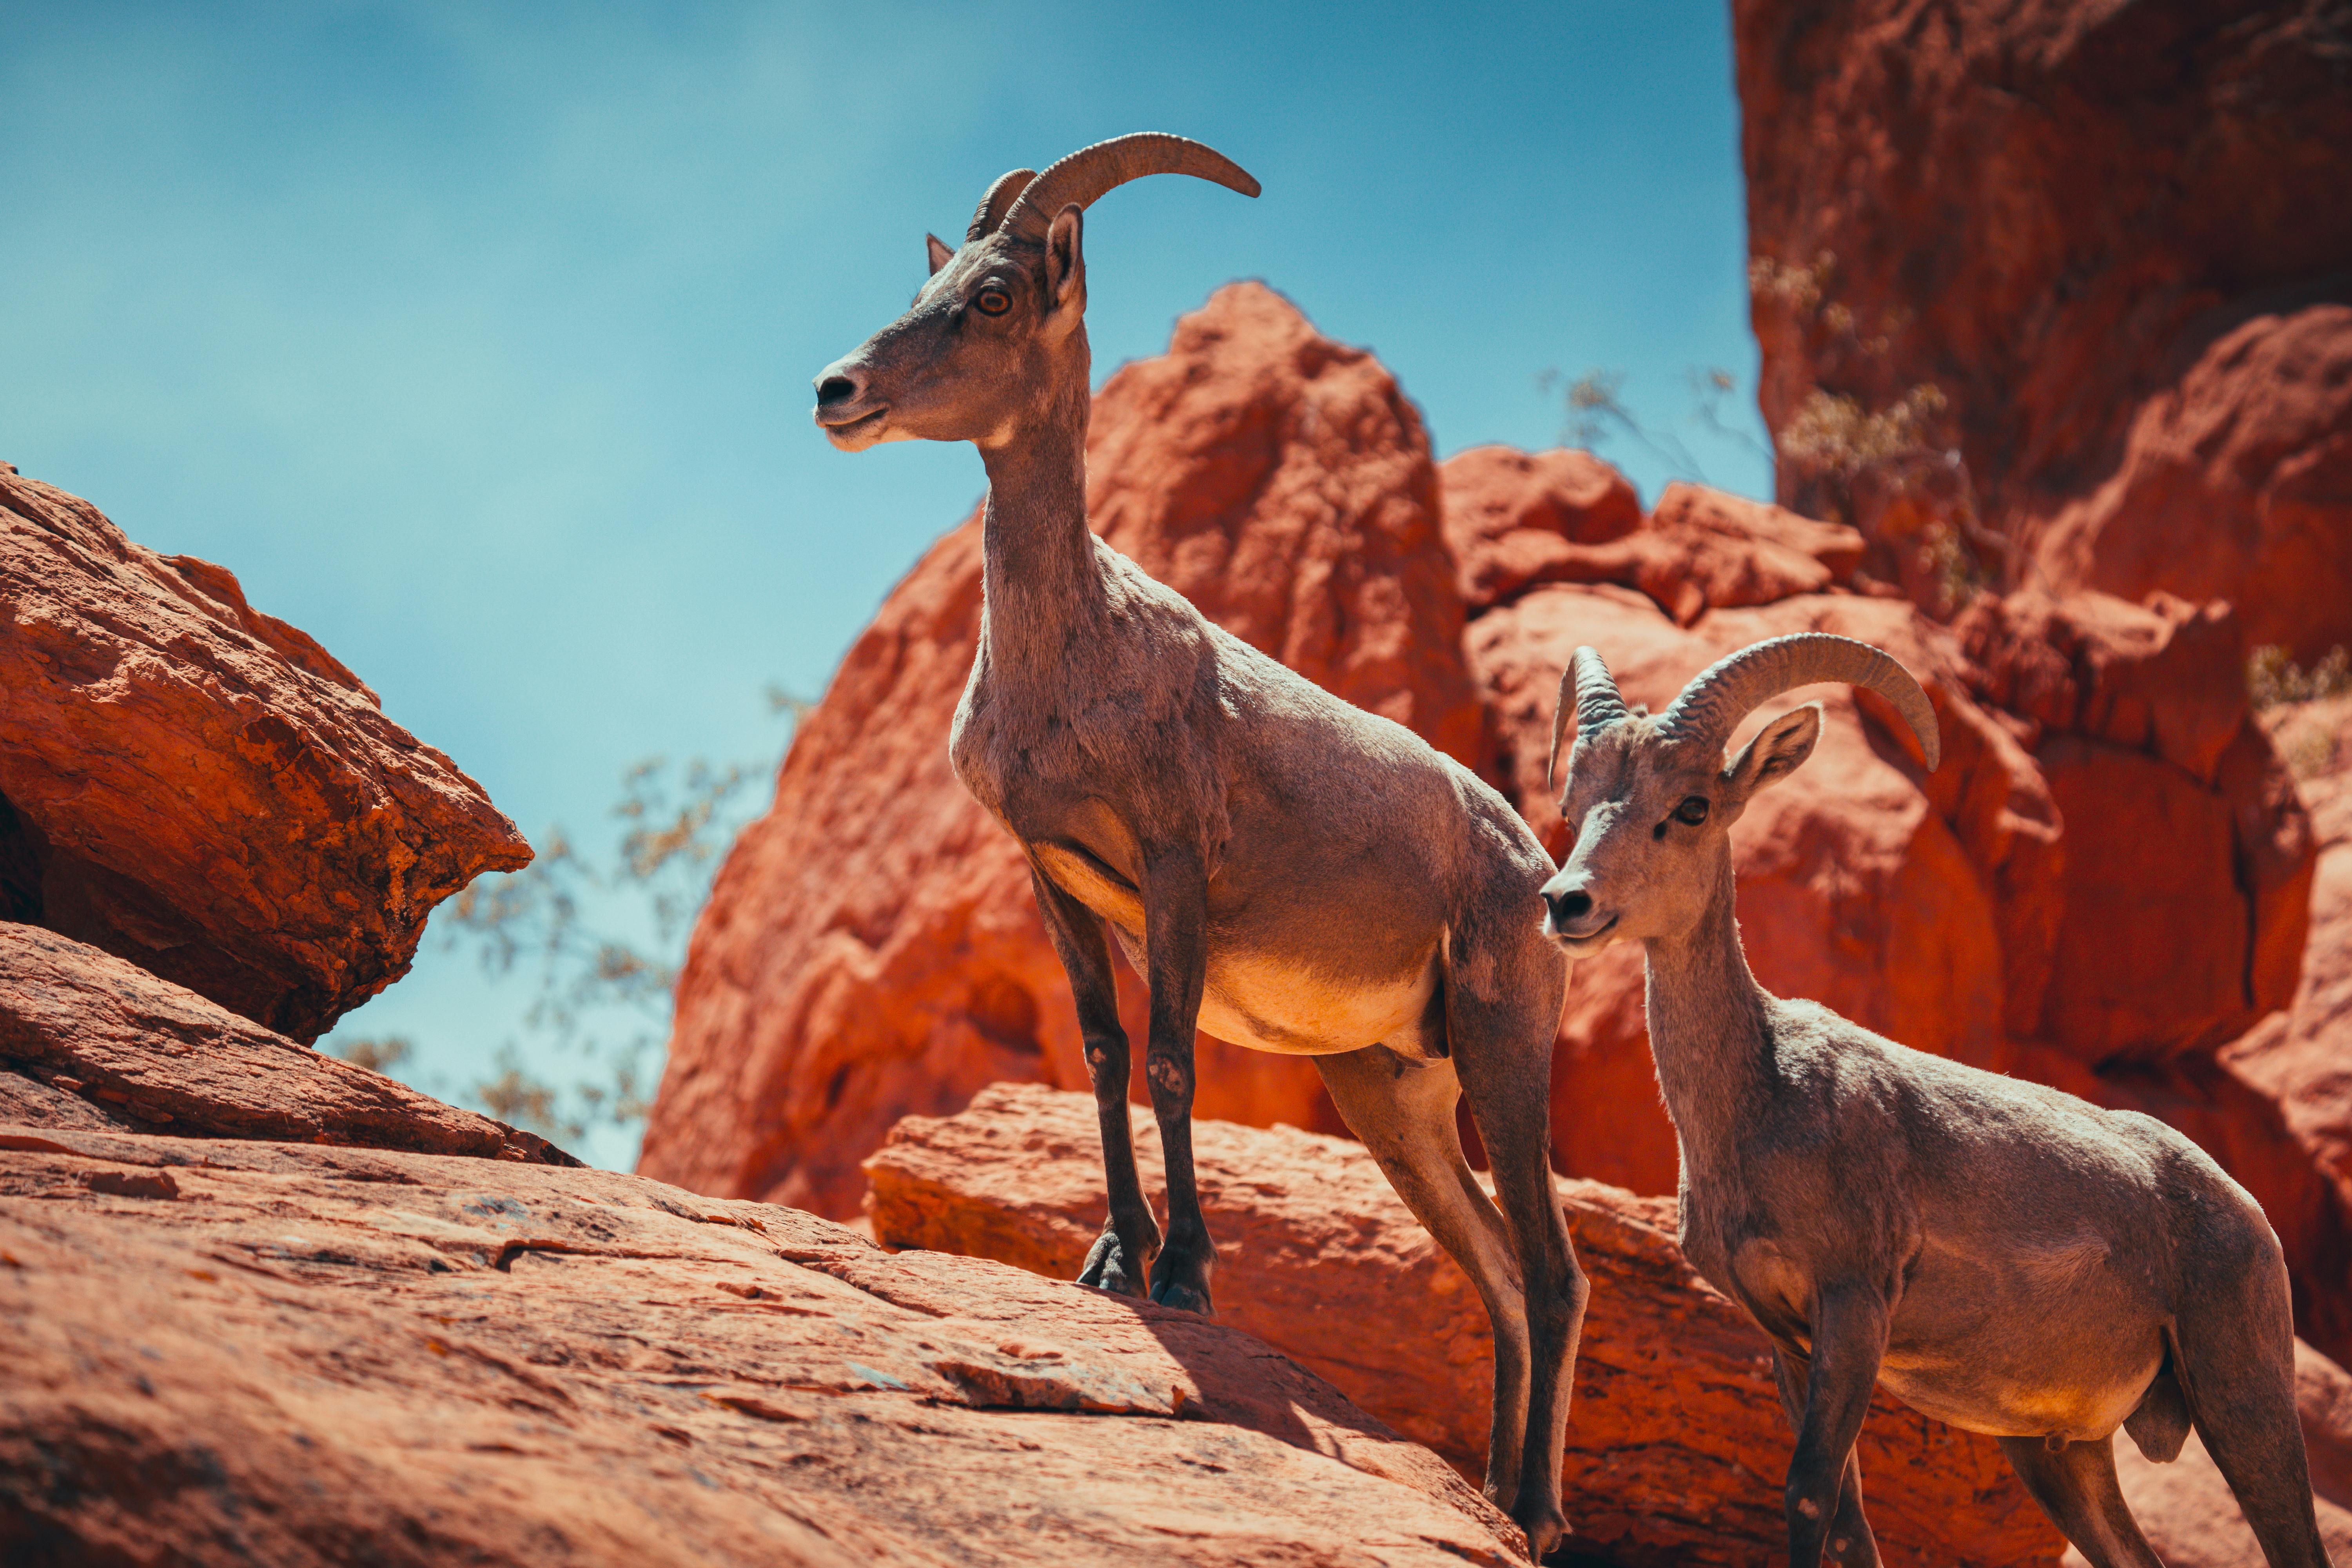
animals, sky, mammal, sculpture, wood, fawn, goat, landscape, terrestrial animal, working animal, art, goat antelope, livestock, mountain, wildlife, goats, rock, herd, ancient history, badlands, cow goat family, statue, history, soil, horn, pack animal, feral goat, chainsaw carving, monument, mythology